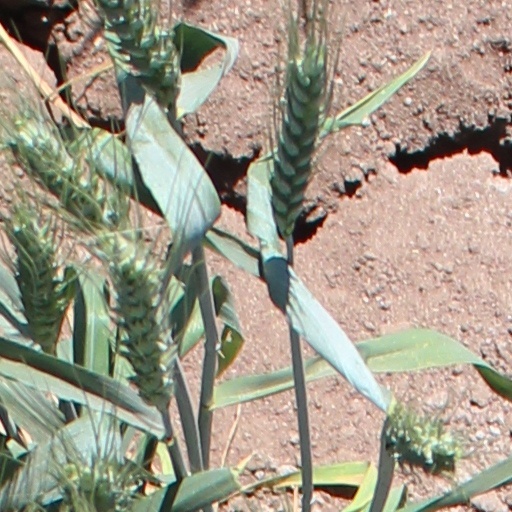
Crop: wheat